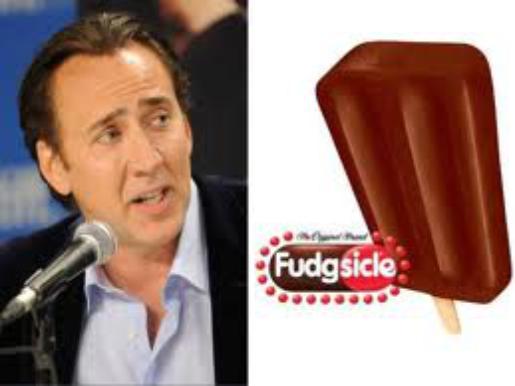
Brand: Fudgsicle
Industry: Food